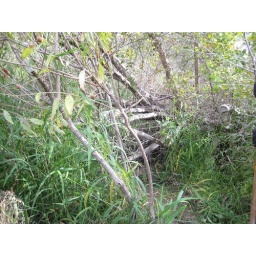
A large cedar had fallen across the creek (there is water running underneath it).